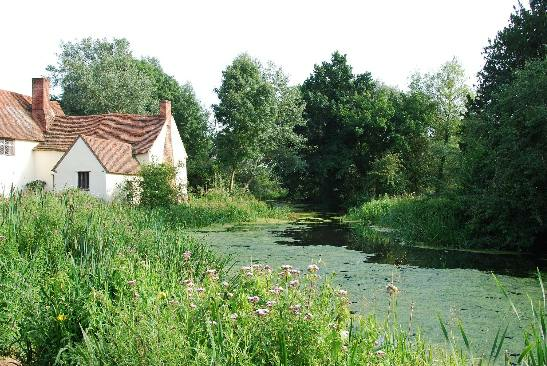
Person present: No